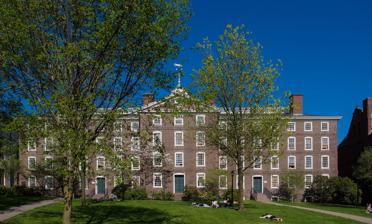
Building: University Hall (Brown University)
Country: United States of America
Year built: 1770
United States historic place University Hall, Brown University U.S. National Register of Historic Places U.S. National Historic Landmark U.S. National Historic Landmark District Contributing Property Front View Location Providence, Rhode Island Coordinates 41°49′34″N 71°24′14″W / 41.82611°N 71.40389°W / 41.82611; -71.40389 Built 1770 Architectural style Georgian Part of College Hill Historic District ( ID70000019 ) NRHP reference No. 66000003 Significant dates Added to NRHP October 15, 1966 Designated NHL June 13, 1962 Designated NHLDCP November 10, 1970 University Hall is the first and oldest building on the campus of Brown University in Providence , Rhode Island . Built in 1770, the building is one of only seven extant college buildings built prior to the American Revolution . According to architectural historian Bryant F. Tolles Jr., the structure is "one of the genuine icons of early American collegiate architecture." The building occupies a central part of the university's front campus and is framed by the Van Wickle Gates . History Construction Built in 1770, University Hall was originally known as the College Edifice . The building was constructed on a piece of land that had belonged to the original Brown family ancestor and co-founder of Providence, Chad Brown (c. 1600–1650). The first reference to the building was made on September 5, 1765, at the second meeting of the Corporation in Newport . Later meetings of the Corporation organized a building committee; among the committee's members were Stephen Hopkins and Joseph Brown . The plans were finalized on February 9, 1770, and on February 17 the building committee placed a notice in the Providence Gazette soliciting donations of timber and other materials. At the time of its construction until the construction of the First Baptist Church in 1775, University Hall was the largest building in Rhode Island. Prominent Newport merchant and slave trader Aaron Lopez donated timber to the effort, while Nicholas Brown, Sr. and Company led the construction. The workforce involved in the construction of the building was diverse, reflecting the ethnic and social admixture of colonial Providence's population. Slaves, free people of color , indigenous people, and white laborers—both skilled and unskilled—worked to erect the structure. Construction on the building began on March 26, 1770, and the roof of the structure was raised on October 13, 1770. Construction on the building resumed following the Revolutionary War, continuing into the 1790s. Morgan Edwards , described the location as "Commanding a prospect of ... an extensive country, variegated with hills and dales, woods, and plains," and was further inspired to write, "Surely, this spot was made for a seat for the Muses." This 1792 engraving is the first published image of Brown. University Hall stands on right while the President's House sits on the left. American Revolution During the presidency of the Reverend Manning, the building was used to house French and other revolutionary troops led by General George Washington and the Comte de Rochambeau during the wait to commence the celebrated march of 1781 that led to the Siege of Yorktown and the Battle of the Chesapeake . Following the departure of the French troops, President Manning petitioned the Rhode Island General Assembly as follows: That the College edifice was first taken in December, 1776, for the use of barracks and a hospital for the American troops, and retained for that use until the Fall before the arrival of his most Christian Majesty's fleets and armies in this State; – that, by our direction, the President resumed the course of education in said College, and took possession of the edifice on the 10th of May, 1780; and continued so to occupy it until the authority of this State, in a short time after, granted it to the French army as an hospital, who continued to hold and use it for said purpose until the last week, when the Commissary of War of the French army delivered it up, with the keys, to his Honor the Deputy Governor; they having previously permitted the officers of the French ships in this State to place their sick in it, who still continue there; – that the building was in good repair, and occupied by upwards of thirty students when first taken for the public service; – that great injury hath been done to every part of it since taken out of the hands of the Corporation; especially by two buildings adjoining it, one an house of offal at the north end, with a vault fifteen feet deep under it, having broken down the wall of the College to facilitate the passage of the invalids from the edifice into it; from which addition the intolerable stench renders all the northern part uninhabitable; and the other a horse stable, built from the east projection to the north end, by which the house is greatly weakened; many of the windows are also taken entirely out of the house, and others so broken, as well as the slate on the roof, that the storms naturally beat into it. ... 19th Century An 1840 view of the front campus. University Hall is visible on the right. The name of the building was changed from the College Edifice to University Hall in 1823 following the construction of Brown's second building, Hope College. In 1834, following the construction of neighboring Manning Hall, the exterior of University Hall was coated with cement. At this time, the original wooden balustrade was removed from the roof.  In 1843, the structure was again turned over to the military for use in suppressing the Dorr Rebellion . In 1883, a large renovation of the building's interior was undertaken by Gould & Angell , including the introduction of steam hating and gas lighting. 20th Century The building was further renovated in 1905 following a donation by Providence resident Marsden J. Perry. This effort involved the removal of the plaster that had been applied to the building's exterior in the 1830s (mirroring the adjacent Manning Hall) as well as the restoration of the belfry and windows. On May 11, 1927, a tablet placed on University Hall was dedicated to the memory of General Nathanael Greene , who had received an honorary degree from Brown in 1776, by the First Light Infantry Regiment of Rhode Island . Renovations took place once again in 1939. Led by Perry, Shaw & Hepburn , this renovation saw the replacement of the building's foundation and the restoration of the building's chimneys and cupola. At the rededication of University Hall on May 4, 1940, French ambassador Comte René Doynel de Saint-Quentin and Princeton president Harold W. Dodds took part in the ceremonies recalling the university's early associations with France and Princeton . The building has been used for many different purposes at the university over the years. It currently houses the office for the president of Brown on the first floor, facing the middle campus in space first occupied by the Commons, along with other administrative offices. The building was designated a National Historic Landmark in 1962, recognizing it as an excellent example of 18th-century academic architecture, and as key place in the life of educator Horace Mann (1796–1859), who graduated from Brown in 1819 and taught there until 1821, before embarking on a career of educational reform. Architecture A 19th century floor plan of the building. University Hall is a four-story, seventeen bay structure. The building's largely rectangular form measures approximately 150 long and 46 feet wide. The central three bays of the building project an additional ten feet forward, forming pedimented pavilions measuring 33 feet across. The structure's hipped roof is decorated with an ornamental balustrade and features a central cupola . Designed in the late Georgian style, the building is constructed of red brick and decorated with white-painted, wood trim. The facade of the structure is relatively unornamented with the exception of plain brick belt courses which mark the building's stories. Brick segmental arches frame the structure's evenly spaced, double sash windows . T Compared to coeval academic buildings, University Hall is of modest and utilitarian character. Speaking of the building's design, architectural historian Henry-Russell Hitchcock wrote "academic design could hardly be further reduced to its essentials of solid mass, sound proportions and regular rhythm." The building is notable for its projecting pediment bays on the west and east side, which was influenced by Renaissance ideas of buildings with clear focal points and vistas. Architect There is some ambiguity surrounding the architect of University Hall. Historical sources have attributed the structure to a variety of architects, including Joseph Brown , Robert Smith , and Joseph Horatio Anderson . University Hall bears a strong resemblance to Nassau Hall at Princeton, as it appeared prior to alterations Joseph Brown is most frequently posited as the chief architect of the structure. While Brown was clearly involved in the design process, historian Lawrence C. Wroth disputes sources attributing the structure solely to the amateur architect. According to Wroth, "an architectural commission and not Joseph Brown alone was responsible for the choice of a design." Architectural historian Bryant F. Tolles Jr. notes that Philadelphia architect Robert Smith may have visited Providence during the building's planning and contributed to its design. In a letter dated March 14, 1770, architect Joseph Horatio Anderson offered his services to the new college. The correspondence, however, was received only after construction on the building had begun. Nassau Hall , built 14 years prior at the College of New Jersey , is often cited as the model for the building. James Manning , Brown's first president and active member of the building process, was educated at Princeton and may have suggested that Brown's first building resemble that of his alma mater . Gallery This 1786 sampler features University Hall (upper left) and the Old State House (center). This c. 1829 lithograph shows University Hall (center) and the then-newly completed Hope College (left) University Hall in 1937, prior to the 1939 renovation. The western facade of University Hall. The Van Wickle Gates , erected in 1901, frame the building. See also Wikimedia Commons has media related to University Hall (Brown University) . List of National Historic Landmarks in Rhode Island National Register of Historic Places listings in Providence, Rhode Island List of historic sites preserved along Rochambeau's route References